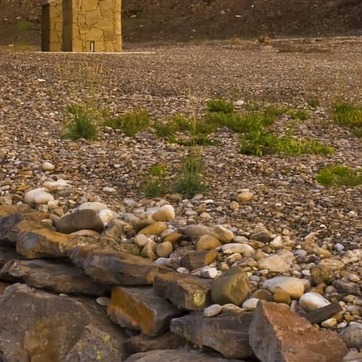
Material: foliage